That's What I Like (Bruno Mars song)

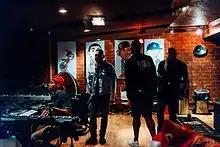
The Stereotypes "(pictured)" co-produced and co-wrote "That's What I Like".

In September 2014, Bruno Mars tweeted, "Now it's time to start writing chapter 3", hinting he was working on new music. Following the release of the successful Mark Ronson's single, "Uptown Funk" (2014) featuring Mars, the latter headed to the studio to record more songs. Mars affirmed he had no plans to release a new album "until it's done". It was due in March 2016, but Mars's appearance at the Super Bowl half-time show postponed it for several months. At the time, seven songs were already recorded.